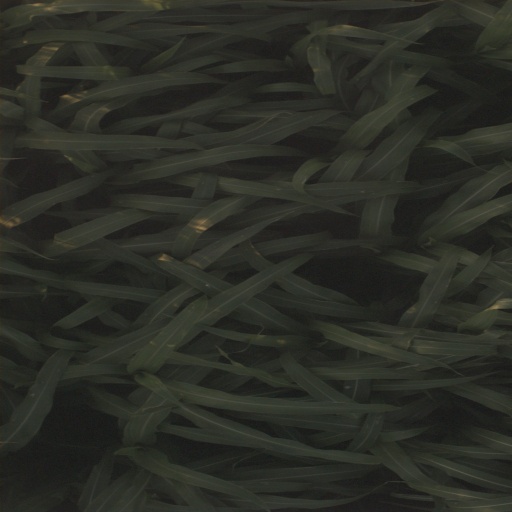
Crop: sorghum